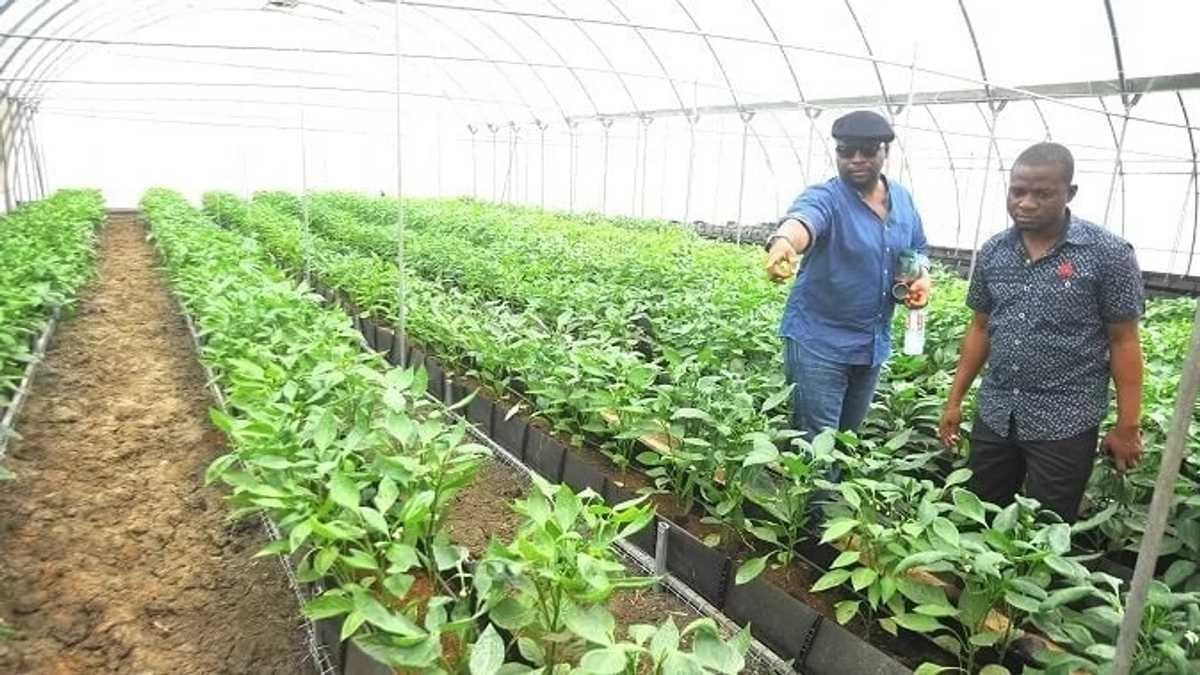
Wanaume wawili mmoja aliyevaa nguo za blu na kofia nyeusi akiwa amevaa miwani, na mwenzake akiwa amevaa suruali nyeusi anatembea katika upanzi wa mimea ambaye yamechukua ni ya kijani.